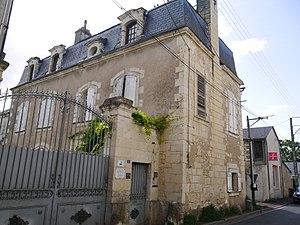
Le logis de Varrains.
Varrains est une commune française située dans le département de Maine-et-Loire, en région Pays de la Loire.